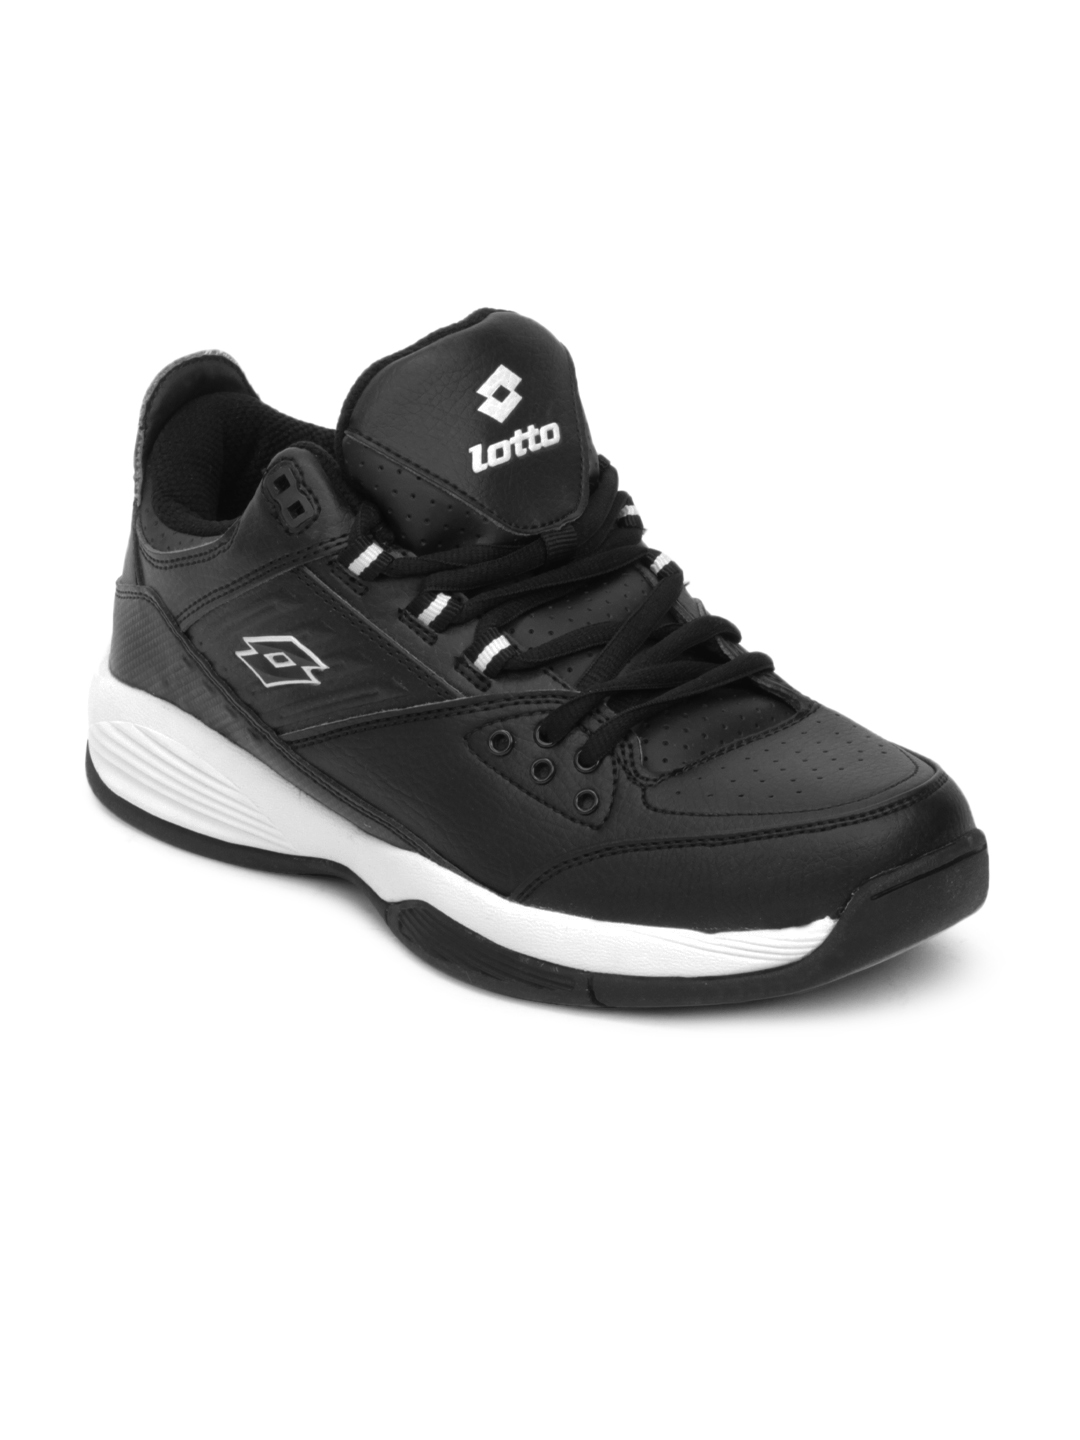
Lotto Men Black Sports Shoe
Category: Footwear / Shoes / Sports Shoes
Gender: Men
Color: Black
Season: Summer 2012
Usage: Sports